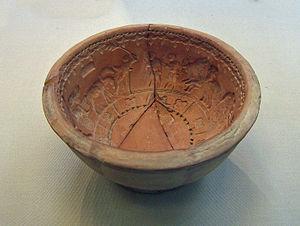
Les ateliers céramiques gallo-romains d'Argonne sont actifs du Iᵉʳ au VIᵉ siècle.
La céramique sigillée est une céramique fine destinée au service à table caractéristique de l'Antiquité romaine. Elle se caractérise par un vernis rouge grésé cuit en atmosphère oxydante, plus ou moins clair et par des décors en relief, moulés, imprimés ou rapportés. Certaines pièces portent des estampilles d’où elle tire son nom, sigillée venant de sigillum, le sceau. Ce type de poterie rencontra un très grand succès dans le monde méditerranéen à partir du règne d'Auguste.